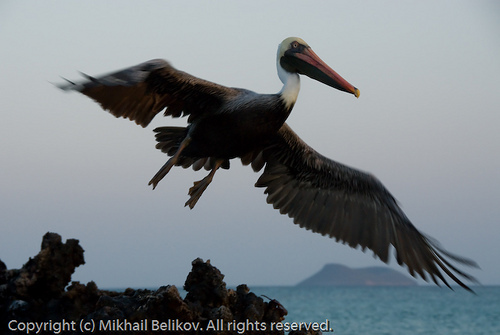
a pelican with his wings spread wide has taken off in flight from a rock near the ocean.
it has a long orange beak which is surrounded by a black area, it has white feathers on its neck and head and long dark grey feathers on its wings and tail, its body has feathers which are grayish, brownish.
bird has gray body feathers, gray breast feather, and thick beaka huge winged bird with a really long orange bill
this is a large, black bird with a white throat and an orange bill.
this bird is black with white and has a long, pointy beak.
this webbed foot bird has a large wingspan and long bill with a slight curve at the tip.
a very enormous bird with long wingspans, and a long orange beak.
this large gray bird has a bill, white neck and head, and webbed feet.
this bird has wings that are black and has an orange bill
Species: Brown Pelican